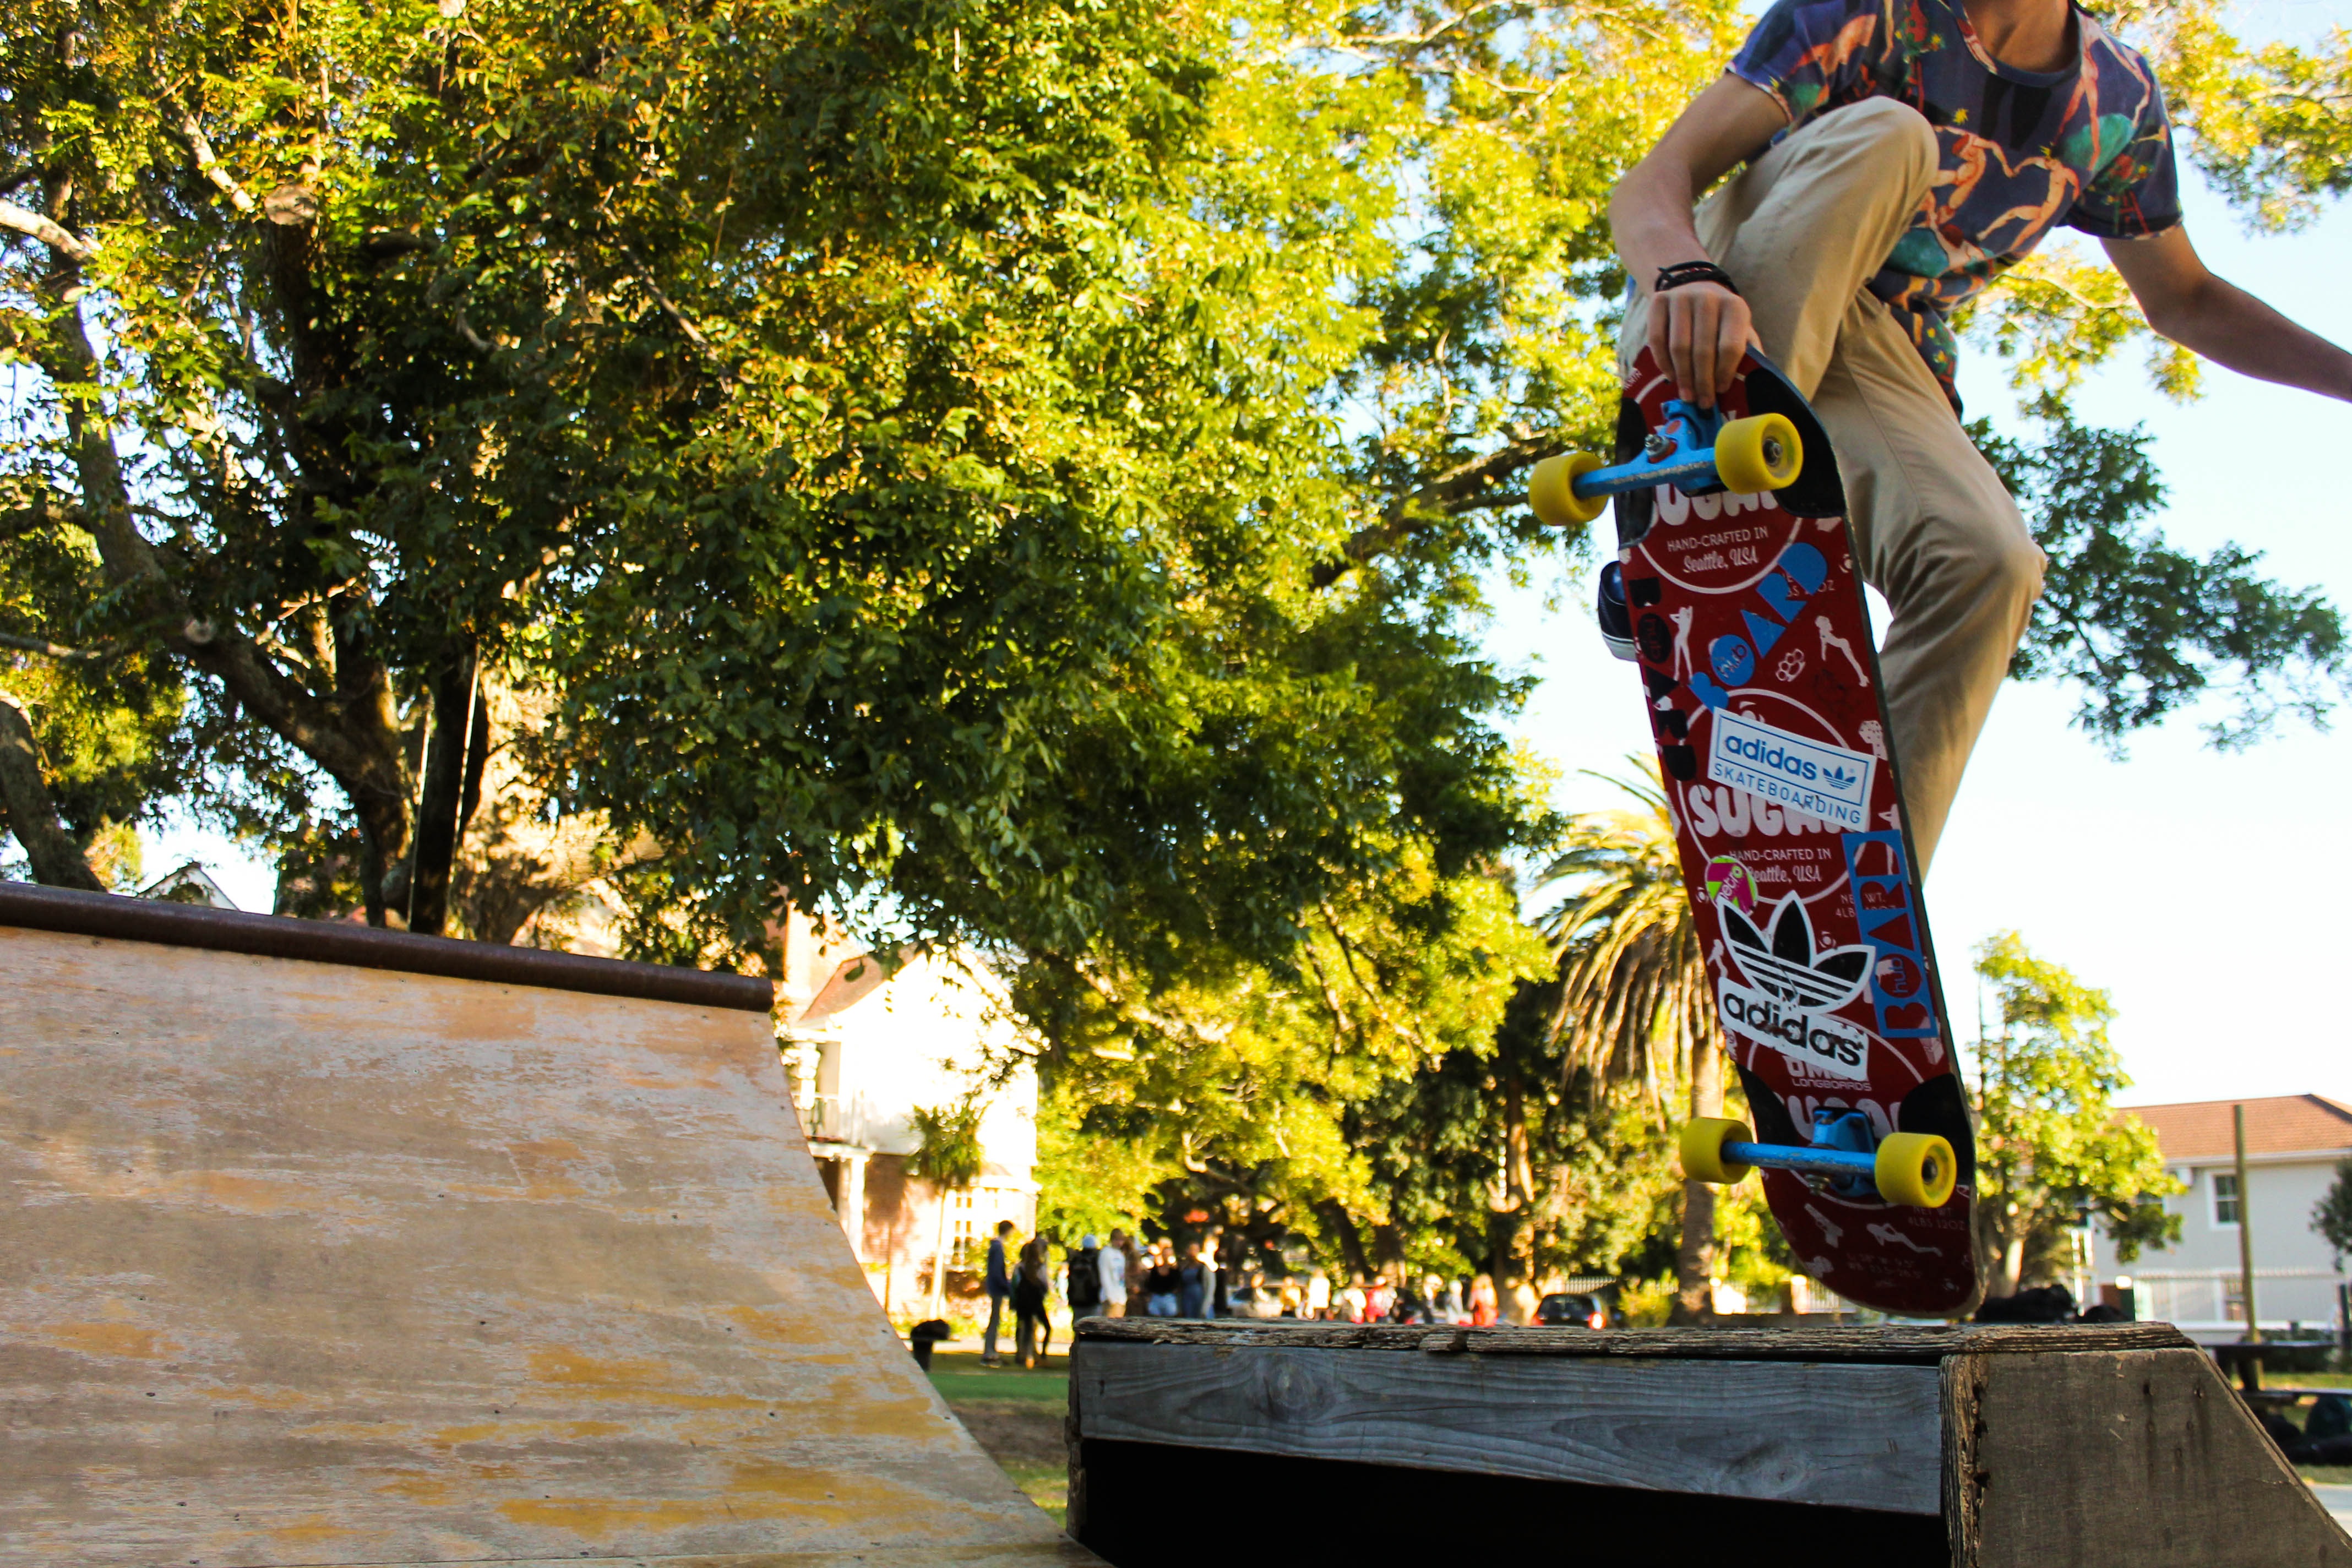
tree, outdoor, sport, skateboard, skate, jump, male, recreation, young, spring, youth, autumn, park, ride, extreme sport, lifestyle, leisure, season, teenager, skateboarder, activity, fun, sports, freestyle, style, ramp, active